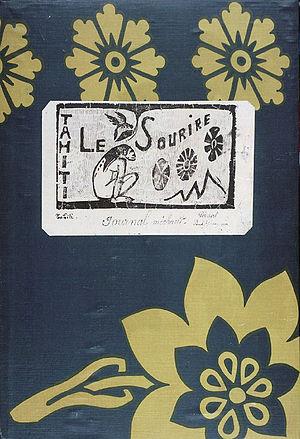
Un livre d'artiste est une œuvre d'art prenant la forme ou adoptant l'esprit d'un livre.